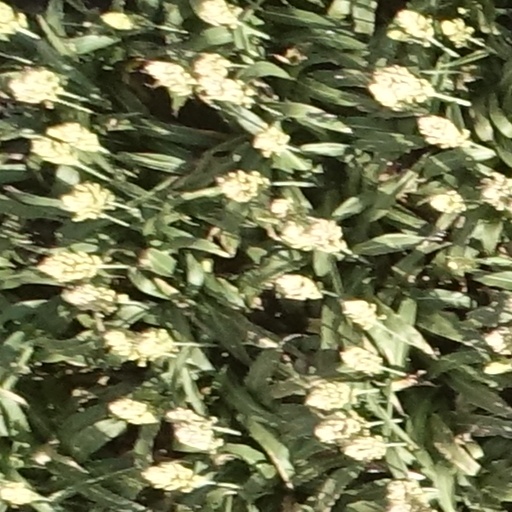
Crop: sorghum